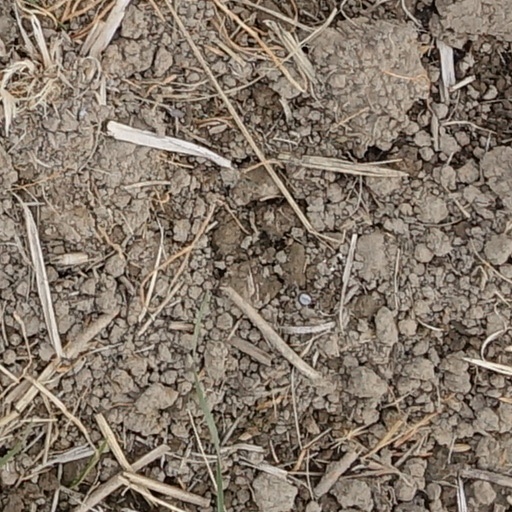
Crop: wheat